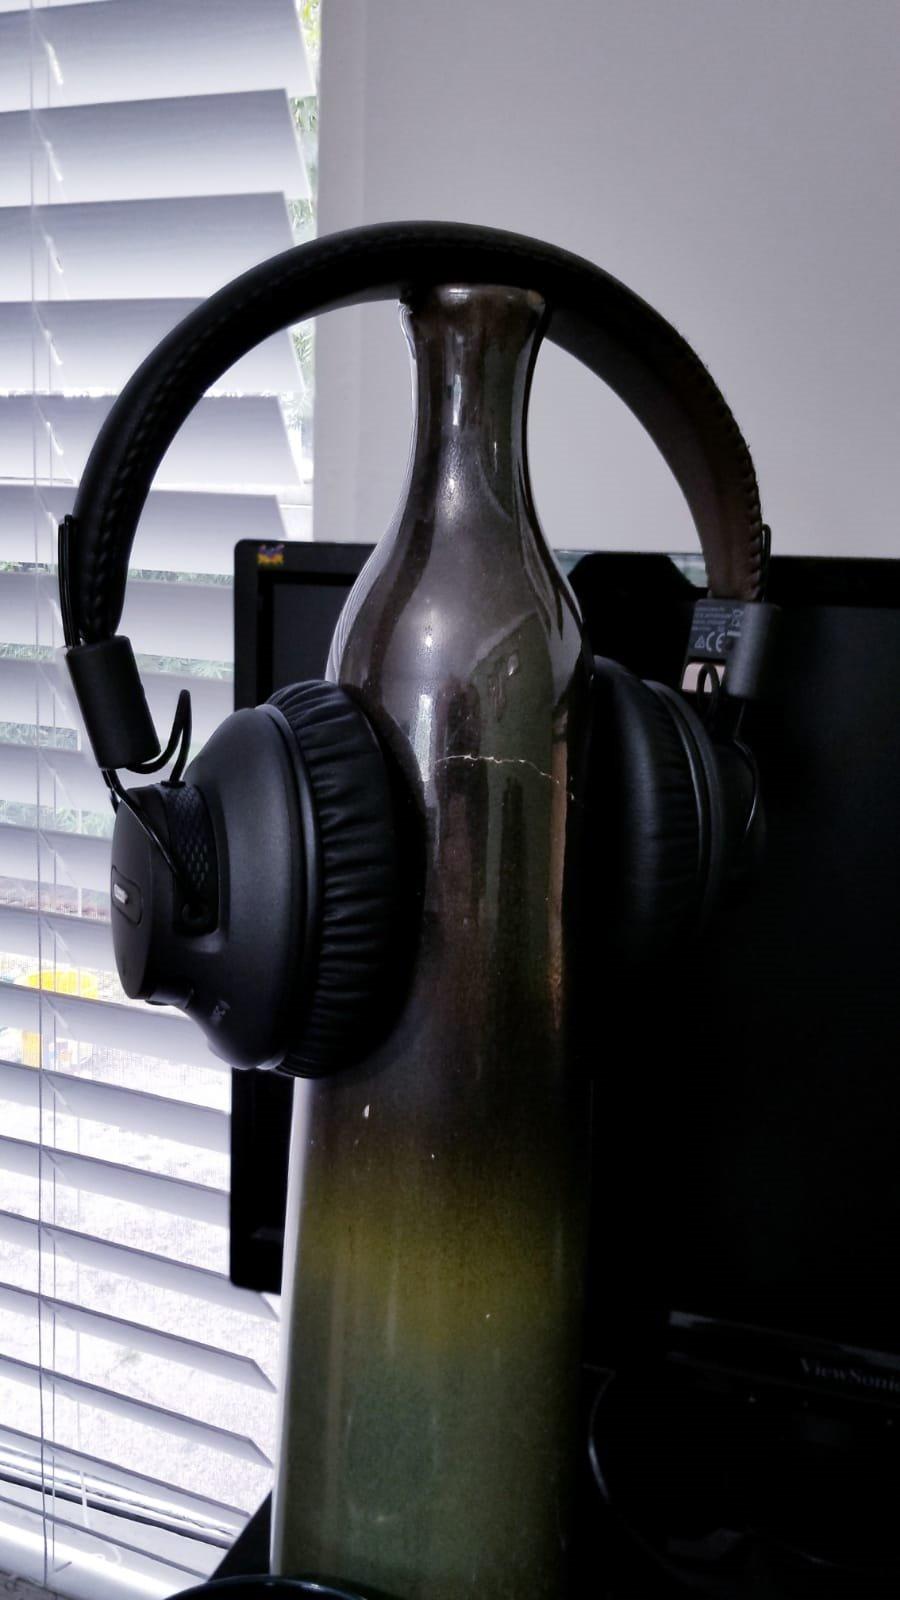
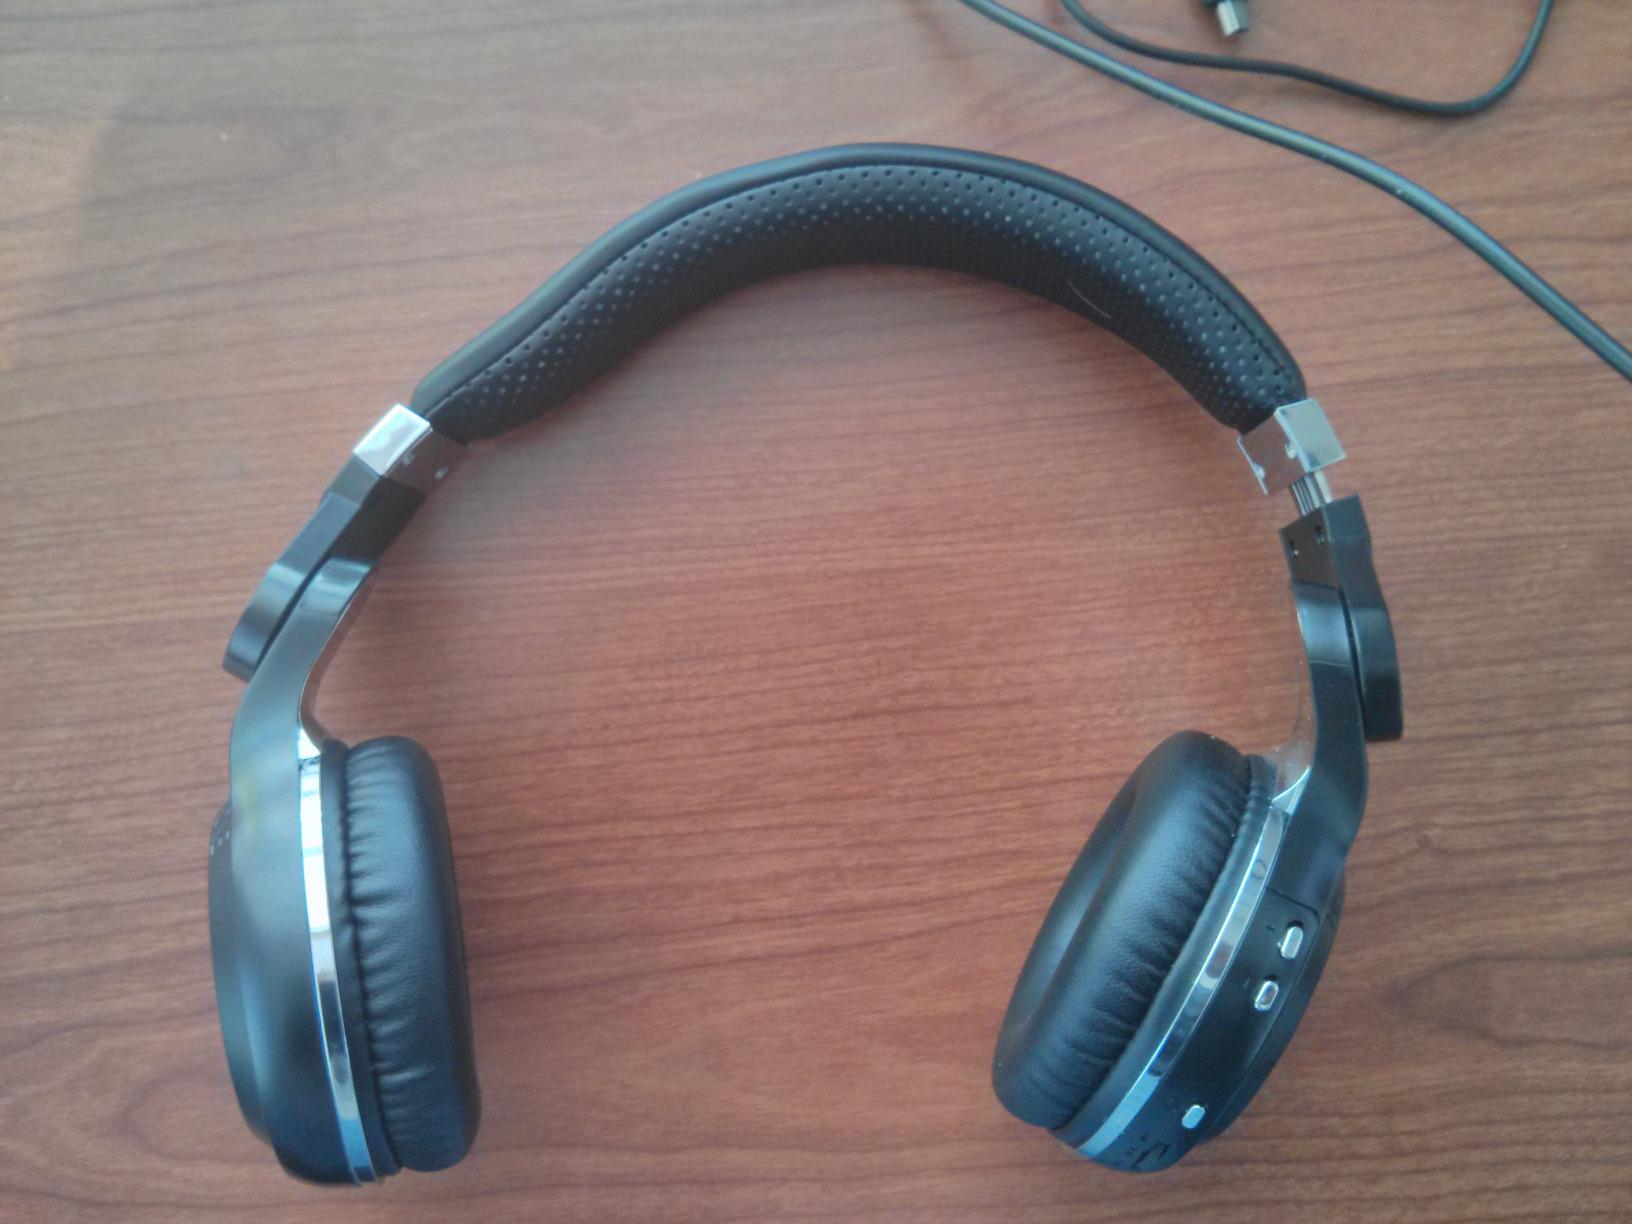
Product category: headphones
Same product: no